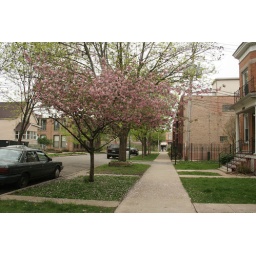
A tree flowers in West Andersonville.